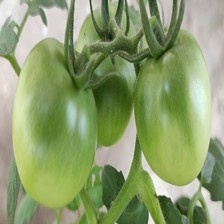
Label: tomato